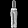
Label: Trouser